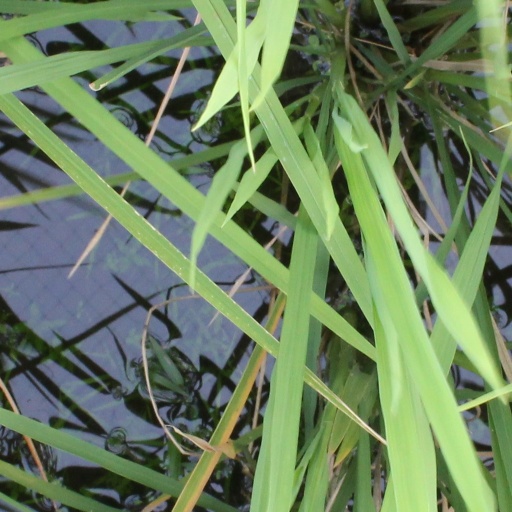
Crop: rice